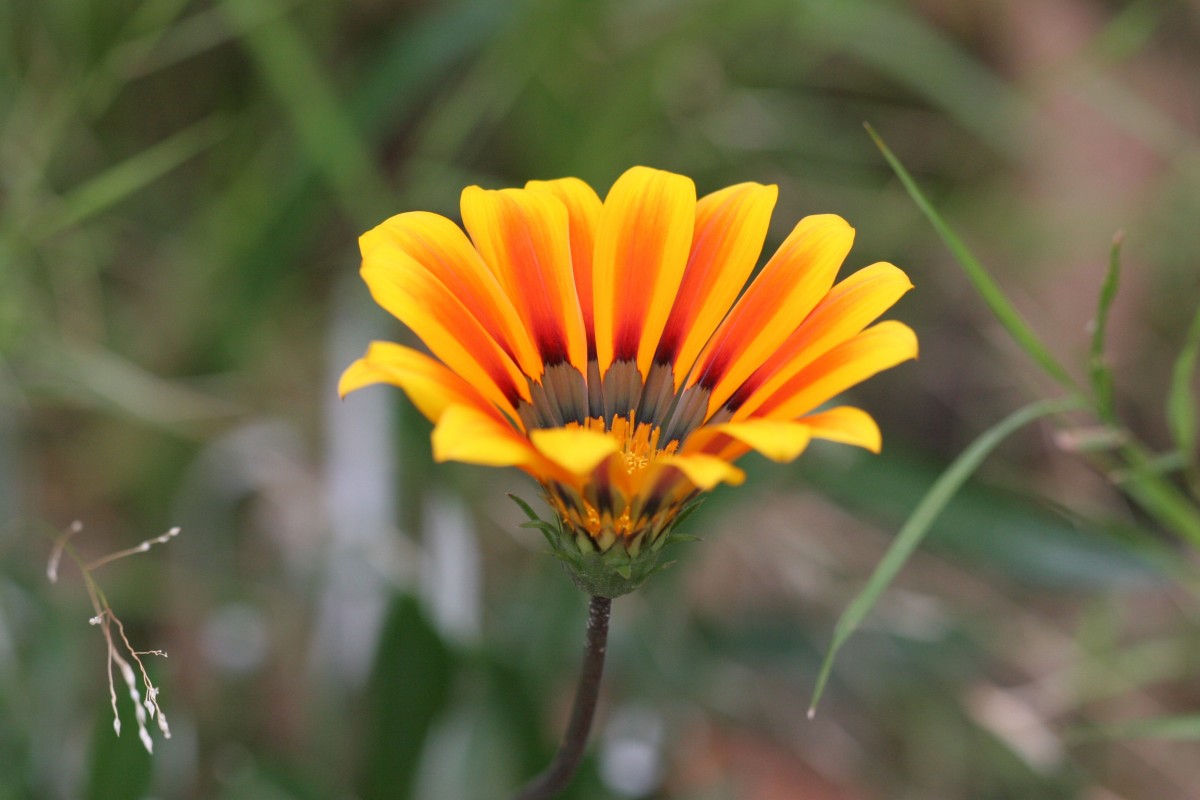
Tags: meadow, prairie, flower, petal, herb, botany, yellow, flora, fauna, wildflower, close up, nectar, macro photography, flowering plant, daisy family, calendula, plant stem